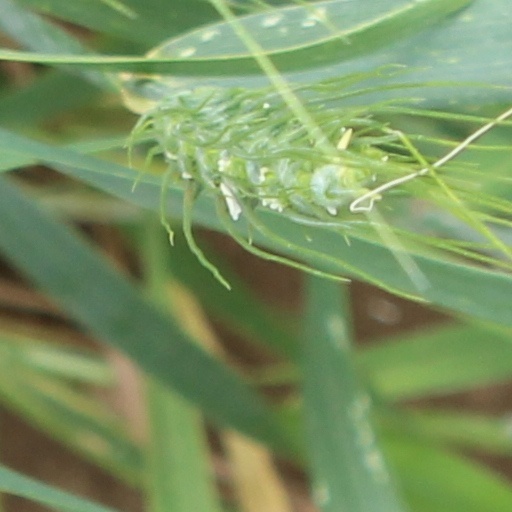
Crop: wheat